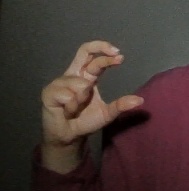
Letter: thal